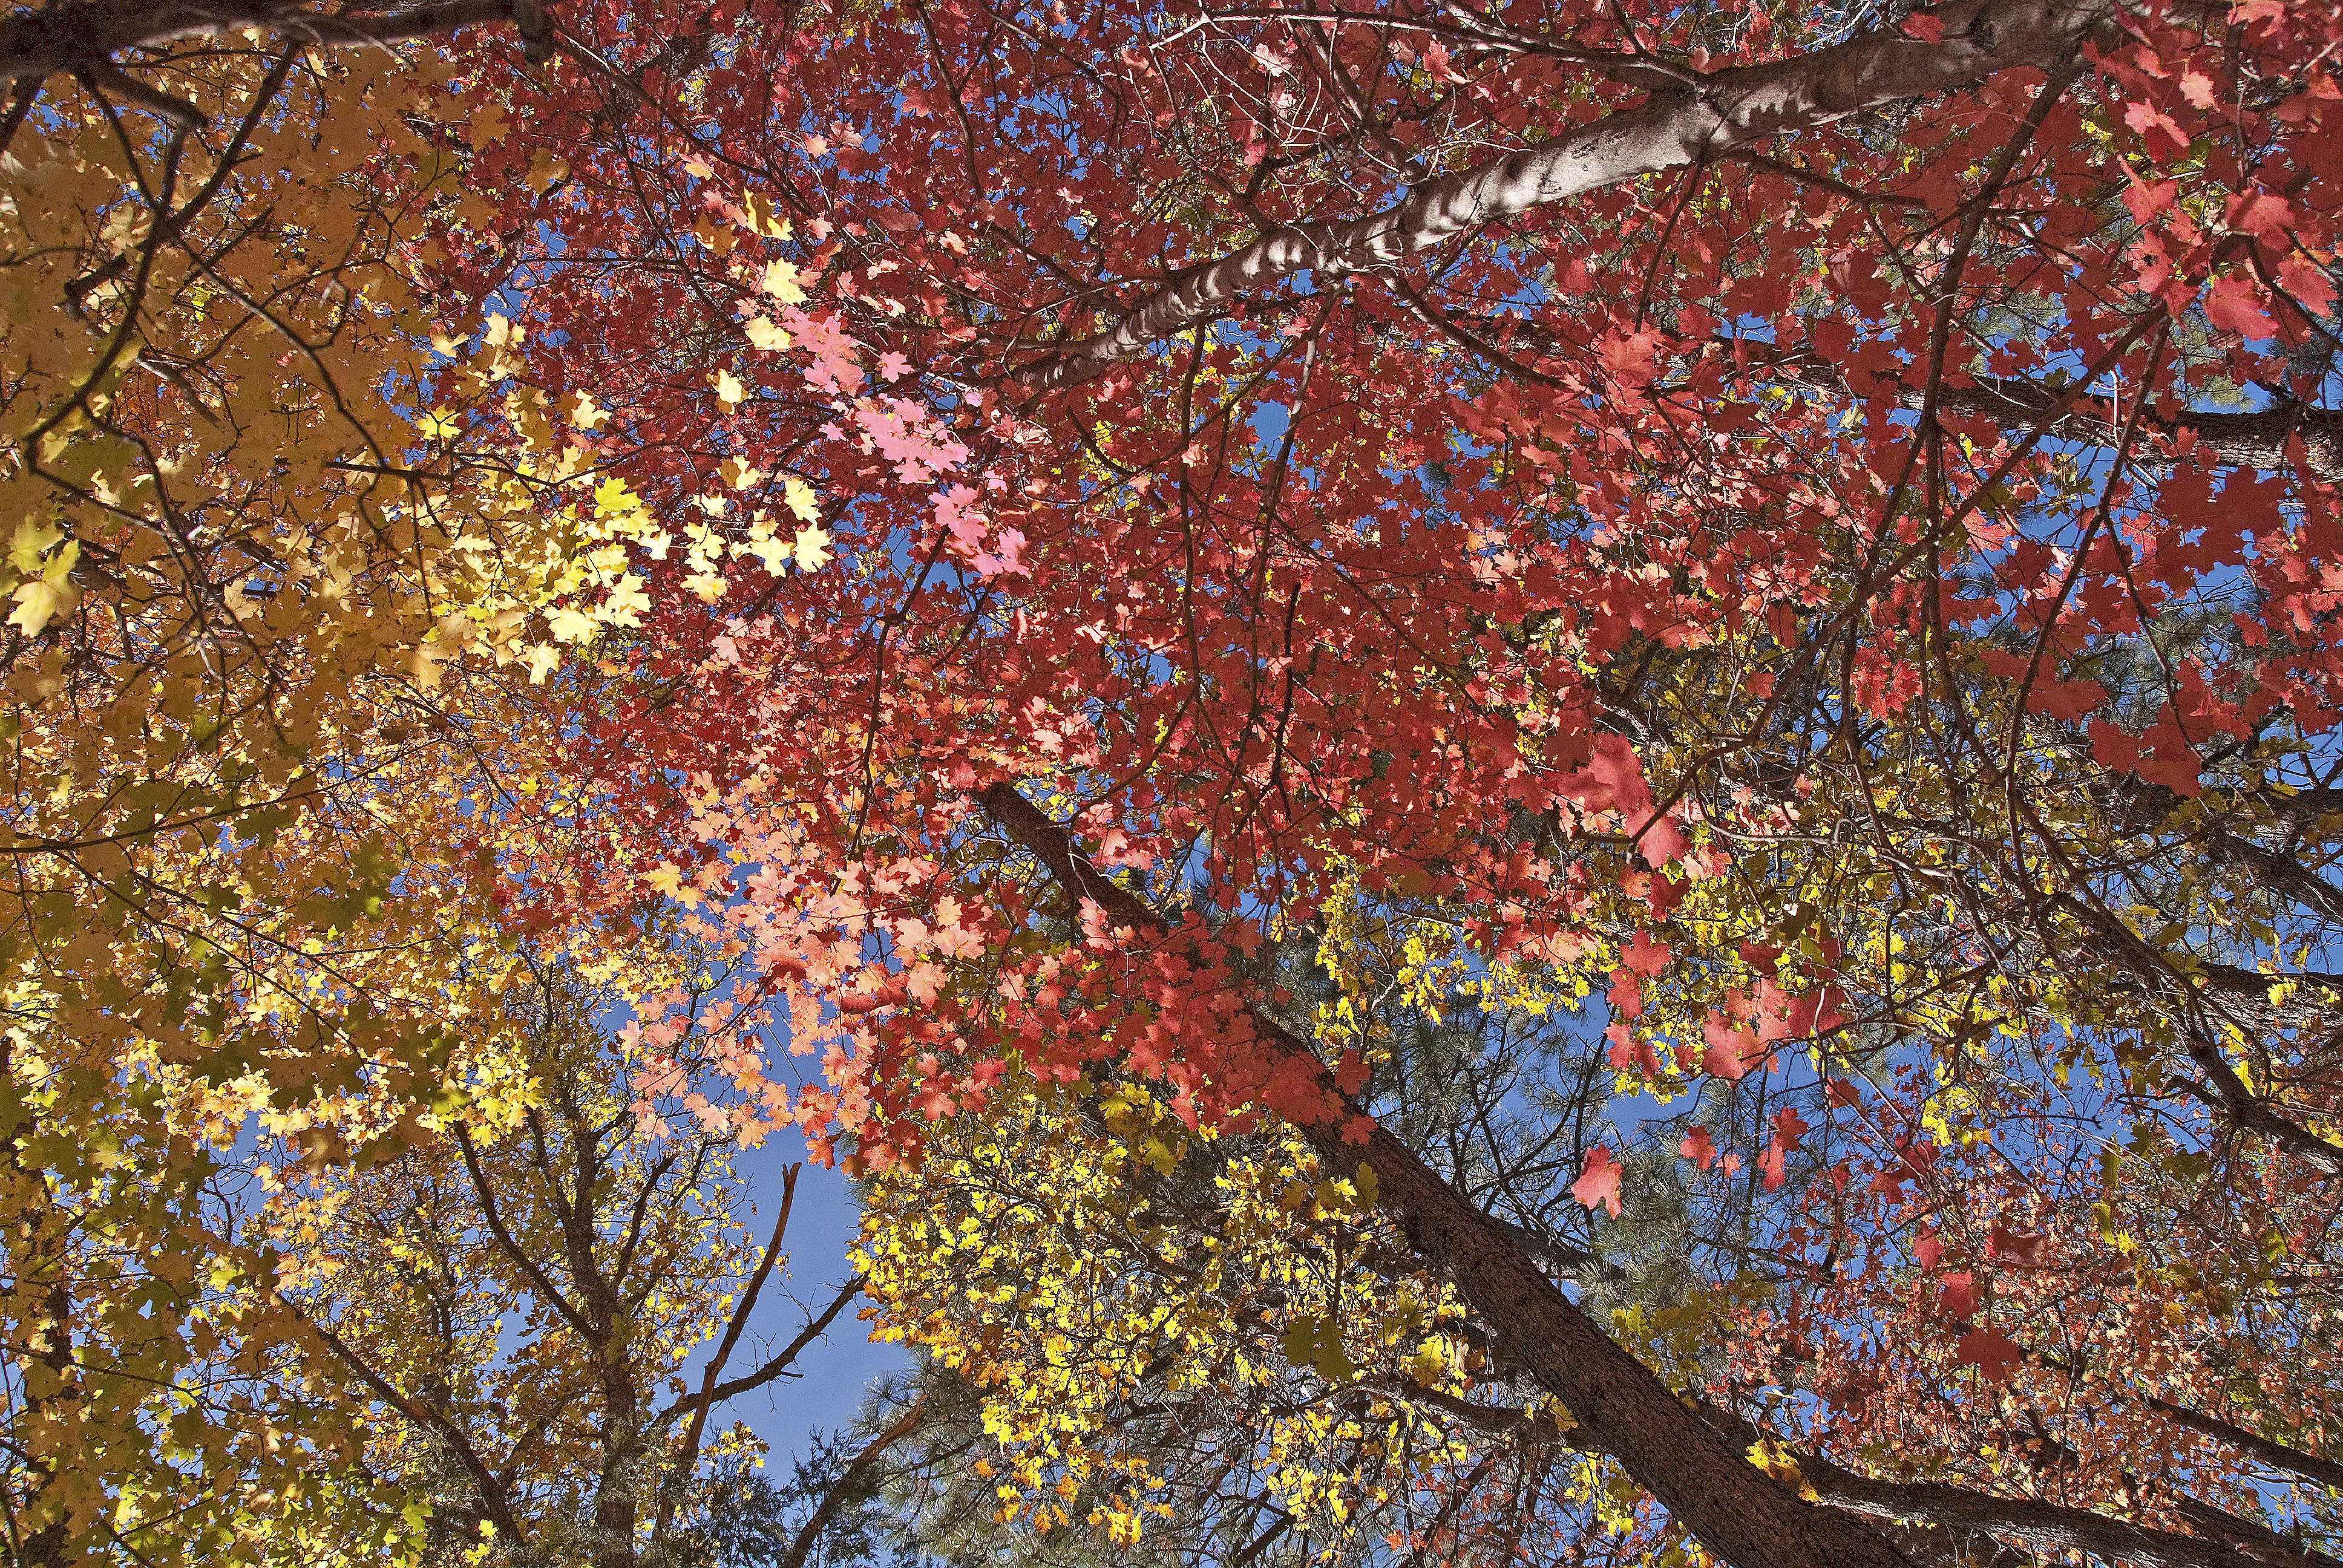
tree, branch, plant, sunlight, leaf, flower, autumn, season, maple tree, deciduous, woodland, woody plant